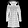
Label: Coat